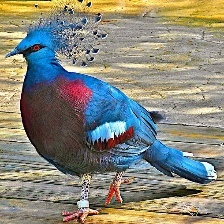
Species: VICTORIA CROWNED PIGEON
Scientific name: GOURA VICTORIA